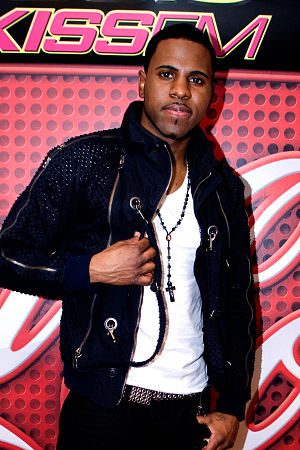
Jason Derulo
Jason Joel Desrouleaux er en amerikansk popsanger og musiker fra Florida, USA.